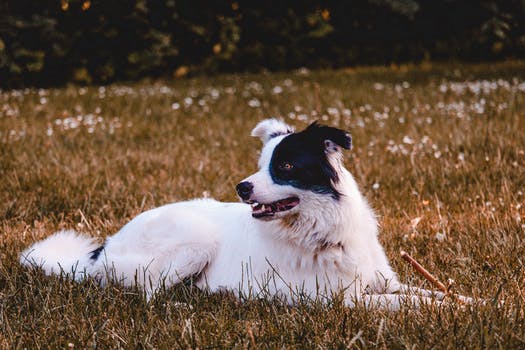
Label: No Watermark